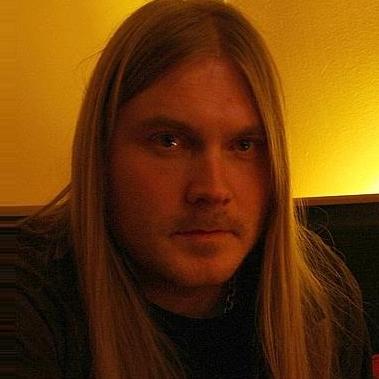
Age: 32